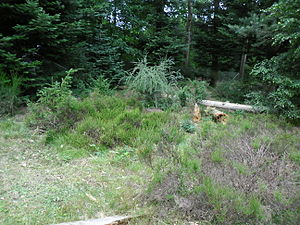
Kobskov
Fra Vådbundsarboretet
Kobskov er en cirka 162 hektar stor statsskov beliggende i sydenden af Silkeborg, mellem søerne Lyngsø mod nord, Almindsø mod sydvest og Vejlsø mod sydøst samt Remstrup Å mod øst i Silkeborg Kommune. Skoven gennemskæres af Horsensvejen og Søndre Ringvej. Øst for Horsensvejen ligger Vejlbo Mose, der er en tidligere tørvegravssø på 3,3 ha.